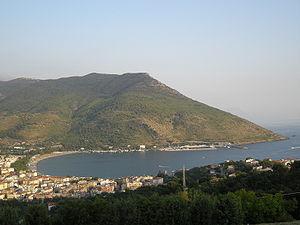
Le phare de Punta del Fortino est un phare actif situé à l'entrée du port de la commune de Sapri, dans la région de Campanie en Italie. Il est géré par la Marina Militare.
Sapri est une commune italienne de la province de Salerne dans la région Campanie en Italie.